Dibley House

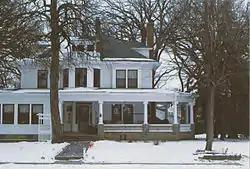

Dibley House, also known as Graf House, is a property in Fargo, North Dakota that was listed on the National Register of Historic Places in 1980. The listing included two contributing buildings on an area of less than . The listing included two contributing buildings on an area of less than .